Cristóbal de Rojas

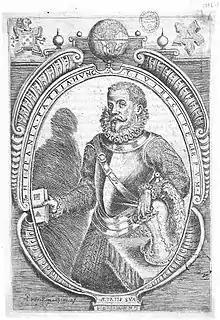

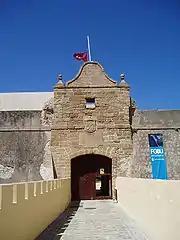
Castillo de Santa Catalina in Cádiz

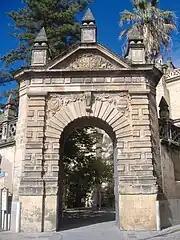
Sanlúcar de Barrameda - Church of Santo Domingo. Portada compás

Cristóbal de Rojas (1555 in Baeza – 1614 in Cadiz) was a Spanish military engineer and architect.